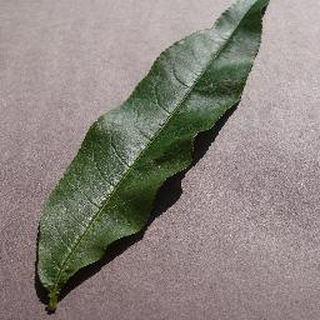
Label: healthy_peach